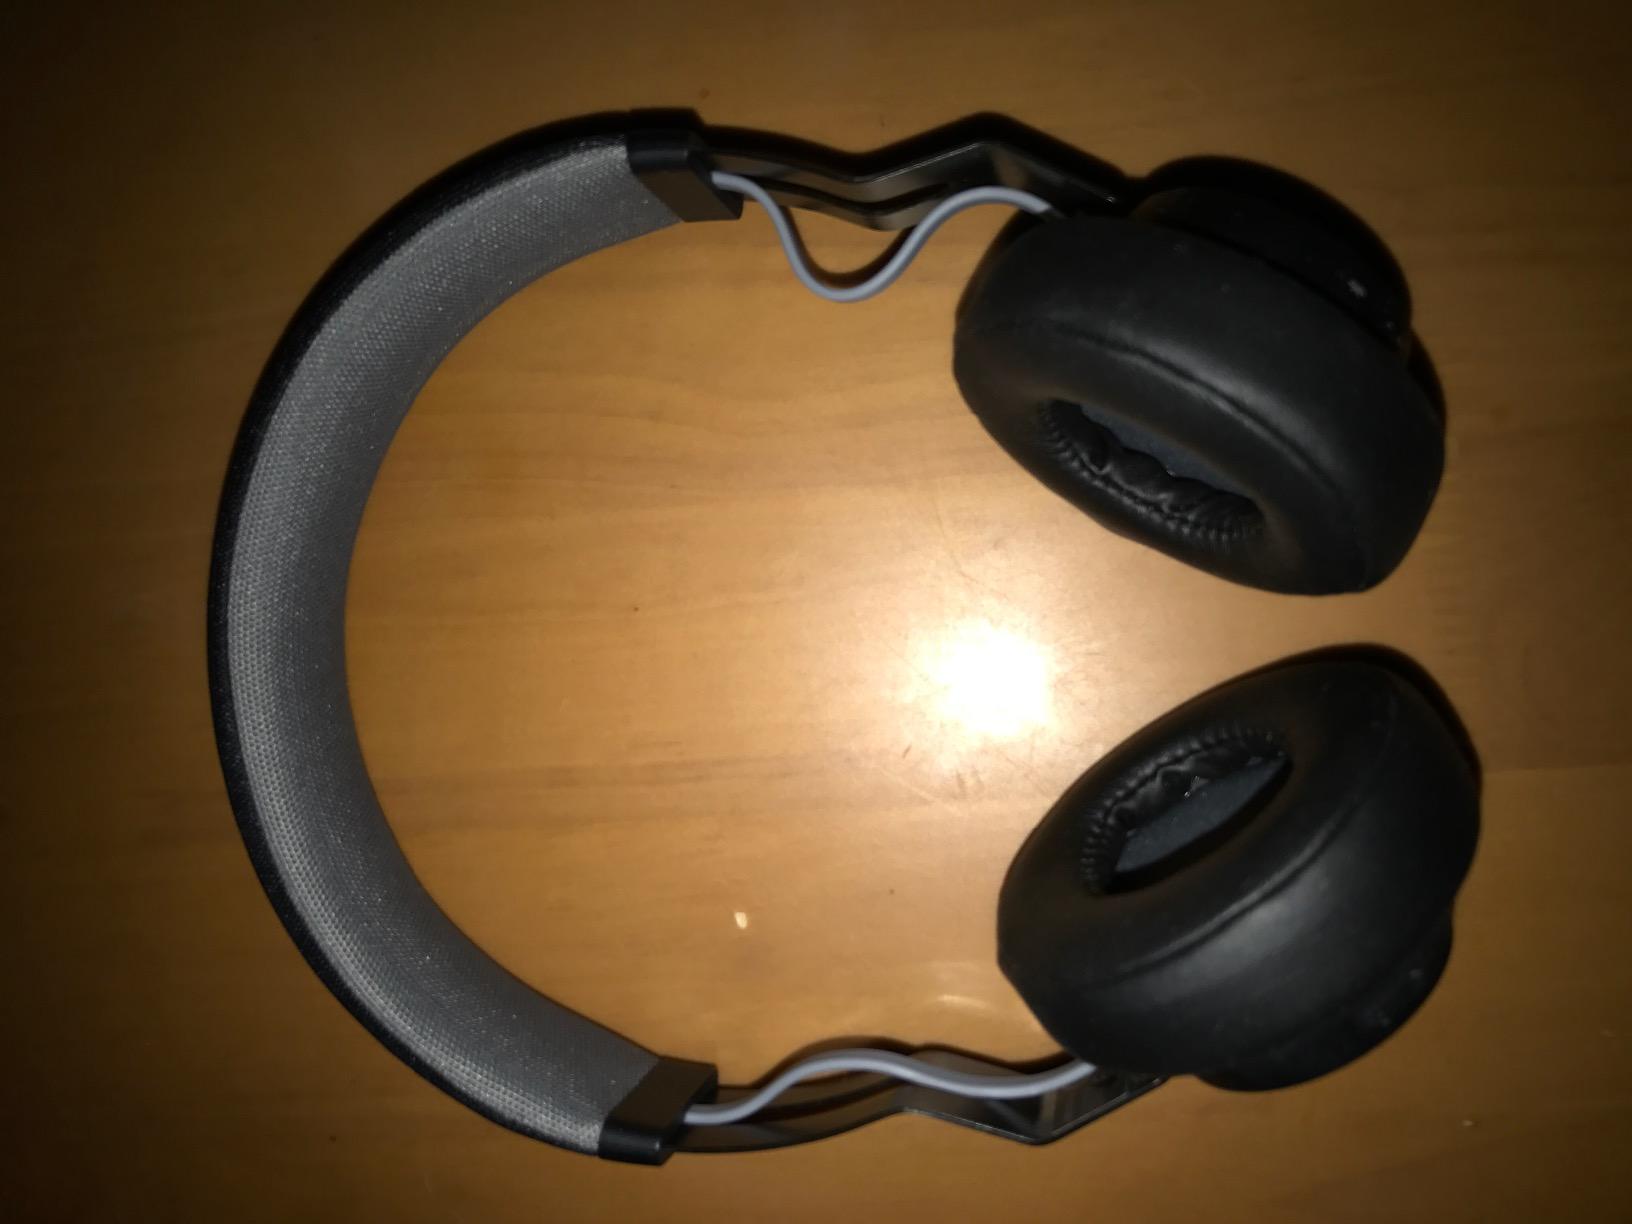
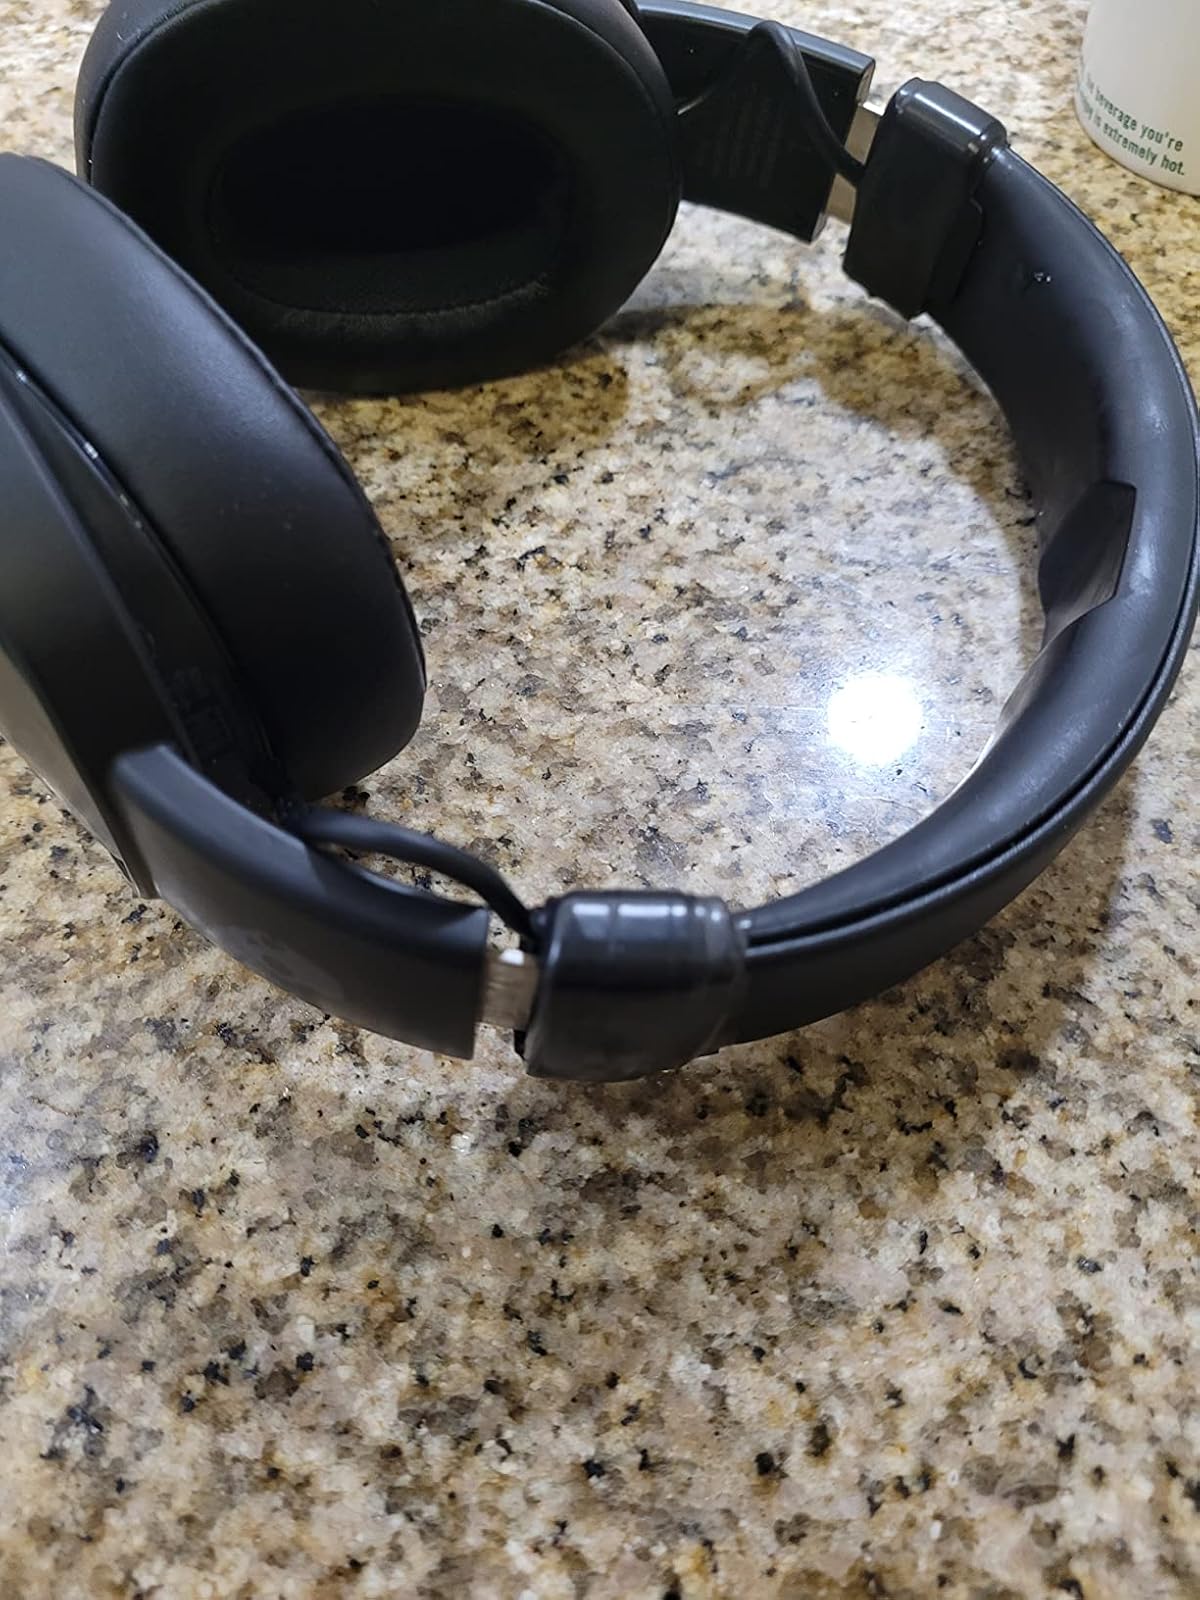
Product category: headphones
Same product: no